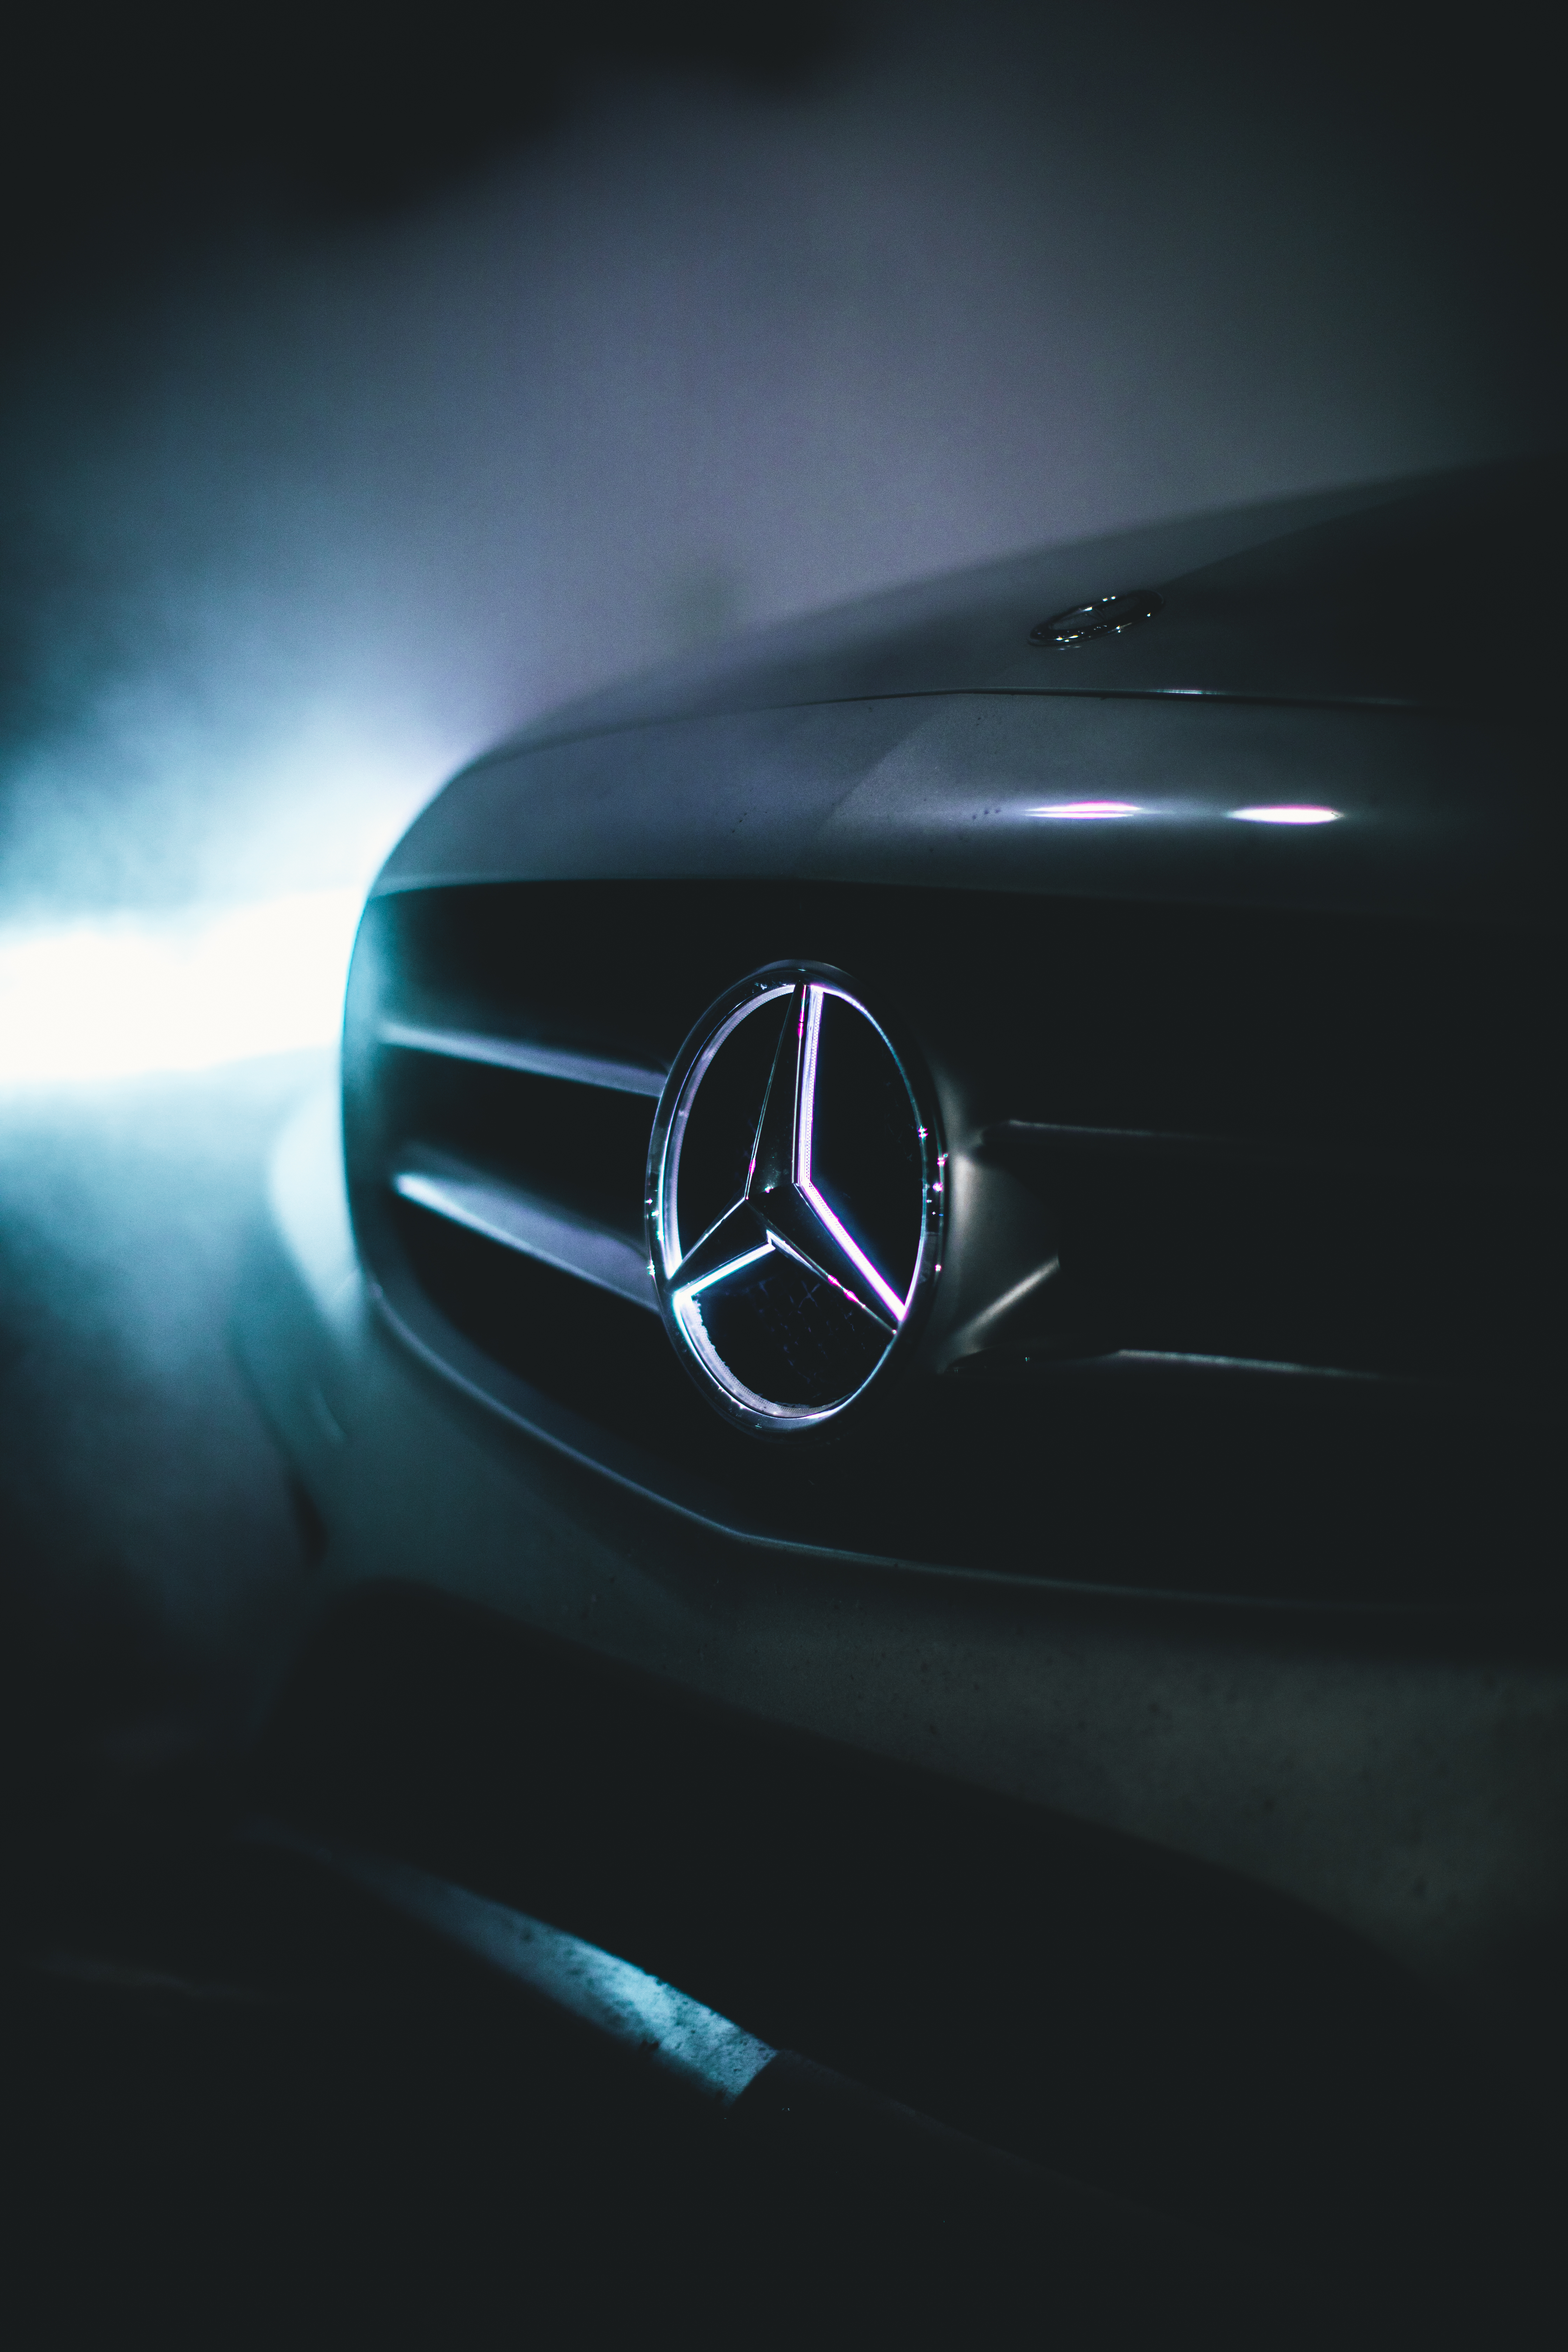
automotive design, car, vehicle, headlamp, automotive lighting, mercedes benz, luxury vehicle, personal luxury car, grille, hood, automotive wheel system, automotive exterior, auto part, symbol, mercedes benz sls amg, compact car, rim, emblem, wheel